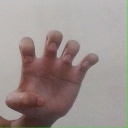
अक्षर: झ